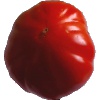
Label: Tomato 3